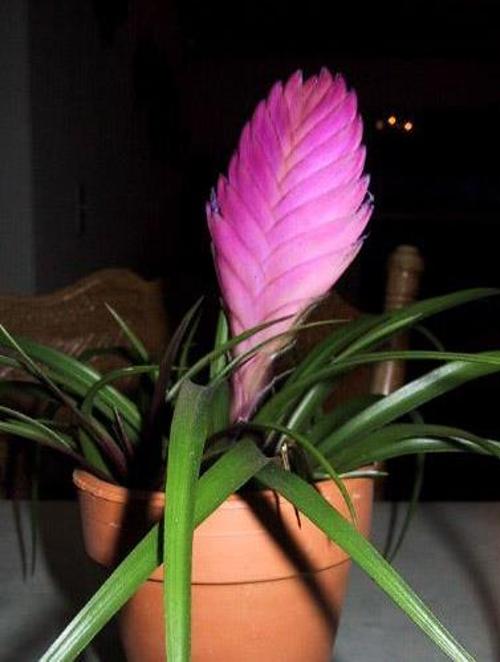
Label: ball moss